Russia national football team

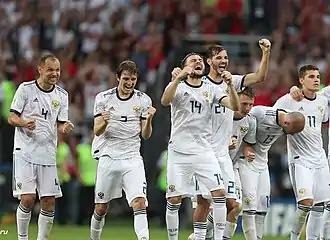
Russian team during the penalty shoot-out in the first knockout round against Spain at the 2018 FIFA World Cup

Russia directly qualified for Euro 2012 by winning qualifying Group B, defeating Slovakia, the Republic of Ireland, Macedonia, Armenia and Andorra. Russia were drawn into Group A with Poland, the Czech Republic and Greece. Led by Dick Advocaat, Russia had been unbeaten for nearly 15 games and managed to record a 3–0 win against Italy one week before the Euro 2012's opening game kick-off. The "Sbornaya" started off the tournament with a 4–1 win over the Czech Republic and temporarily went top of the group with three points. Alan Dzagoev netted twice and Roman Shirokov and Roman Pavlyuchenko scored. In the second game against co-host Poland, Advocaat's side saw Dzagoev continue his fine form. He netted the opener, but Poland managed to equalise in the second half. Despite having drawn, the result wasn't seen as a bad one. A game against Greece finished with a 1–0 loss which eliminated the Russians from the tournament.